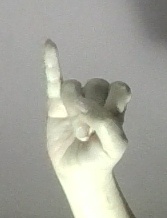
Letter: meem